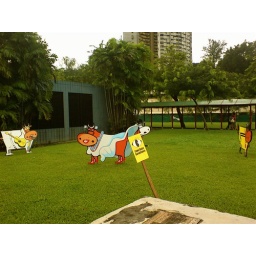
Was walking by the Outram MRT Station and saw this rather cute sight..